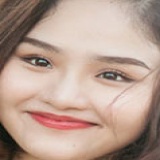
ca sĩ Miu Lê